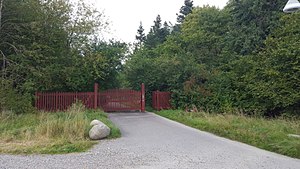
Vestskoven
En af mange indgange til Vestskoven
Vestskoven er et kunstigt anlagt skovområde på ca. 13 km² vest for København, primært beliggende i Albertslund Kommune. Anlæggelsen af skoven blev påbegyndt i 1967, og hovedformålet med etableringen af Vestskoven var at skabe et rekreativt område for de hastigt voksende byområder på Københavns vestegn. Skoven strækker sig over 4 kommuner: Albertslund, Høje Tåstrup, Glostrup og Ballerup. Skoven omgiver de to landsbyer Risby og Herstedøster, begge i Albertslund Kommune.